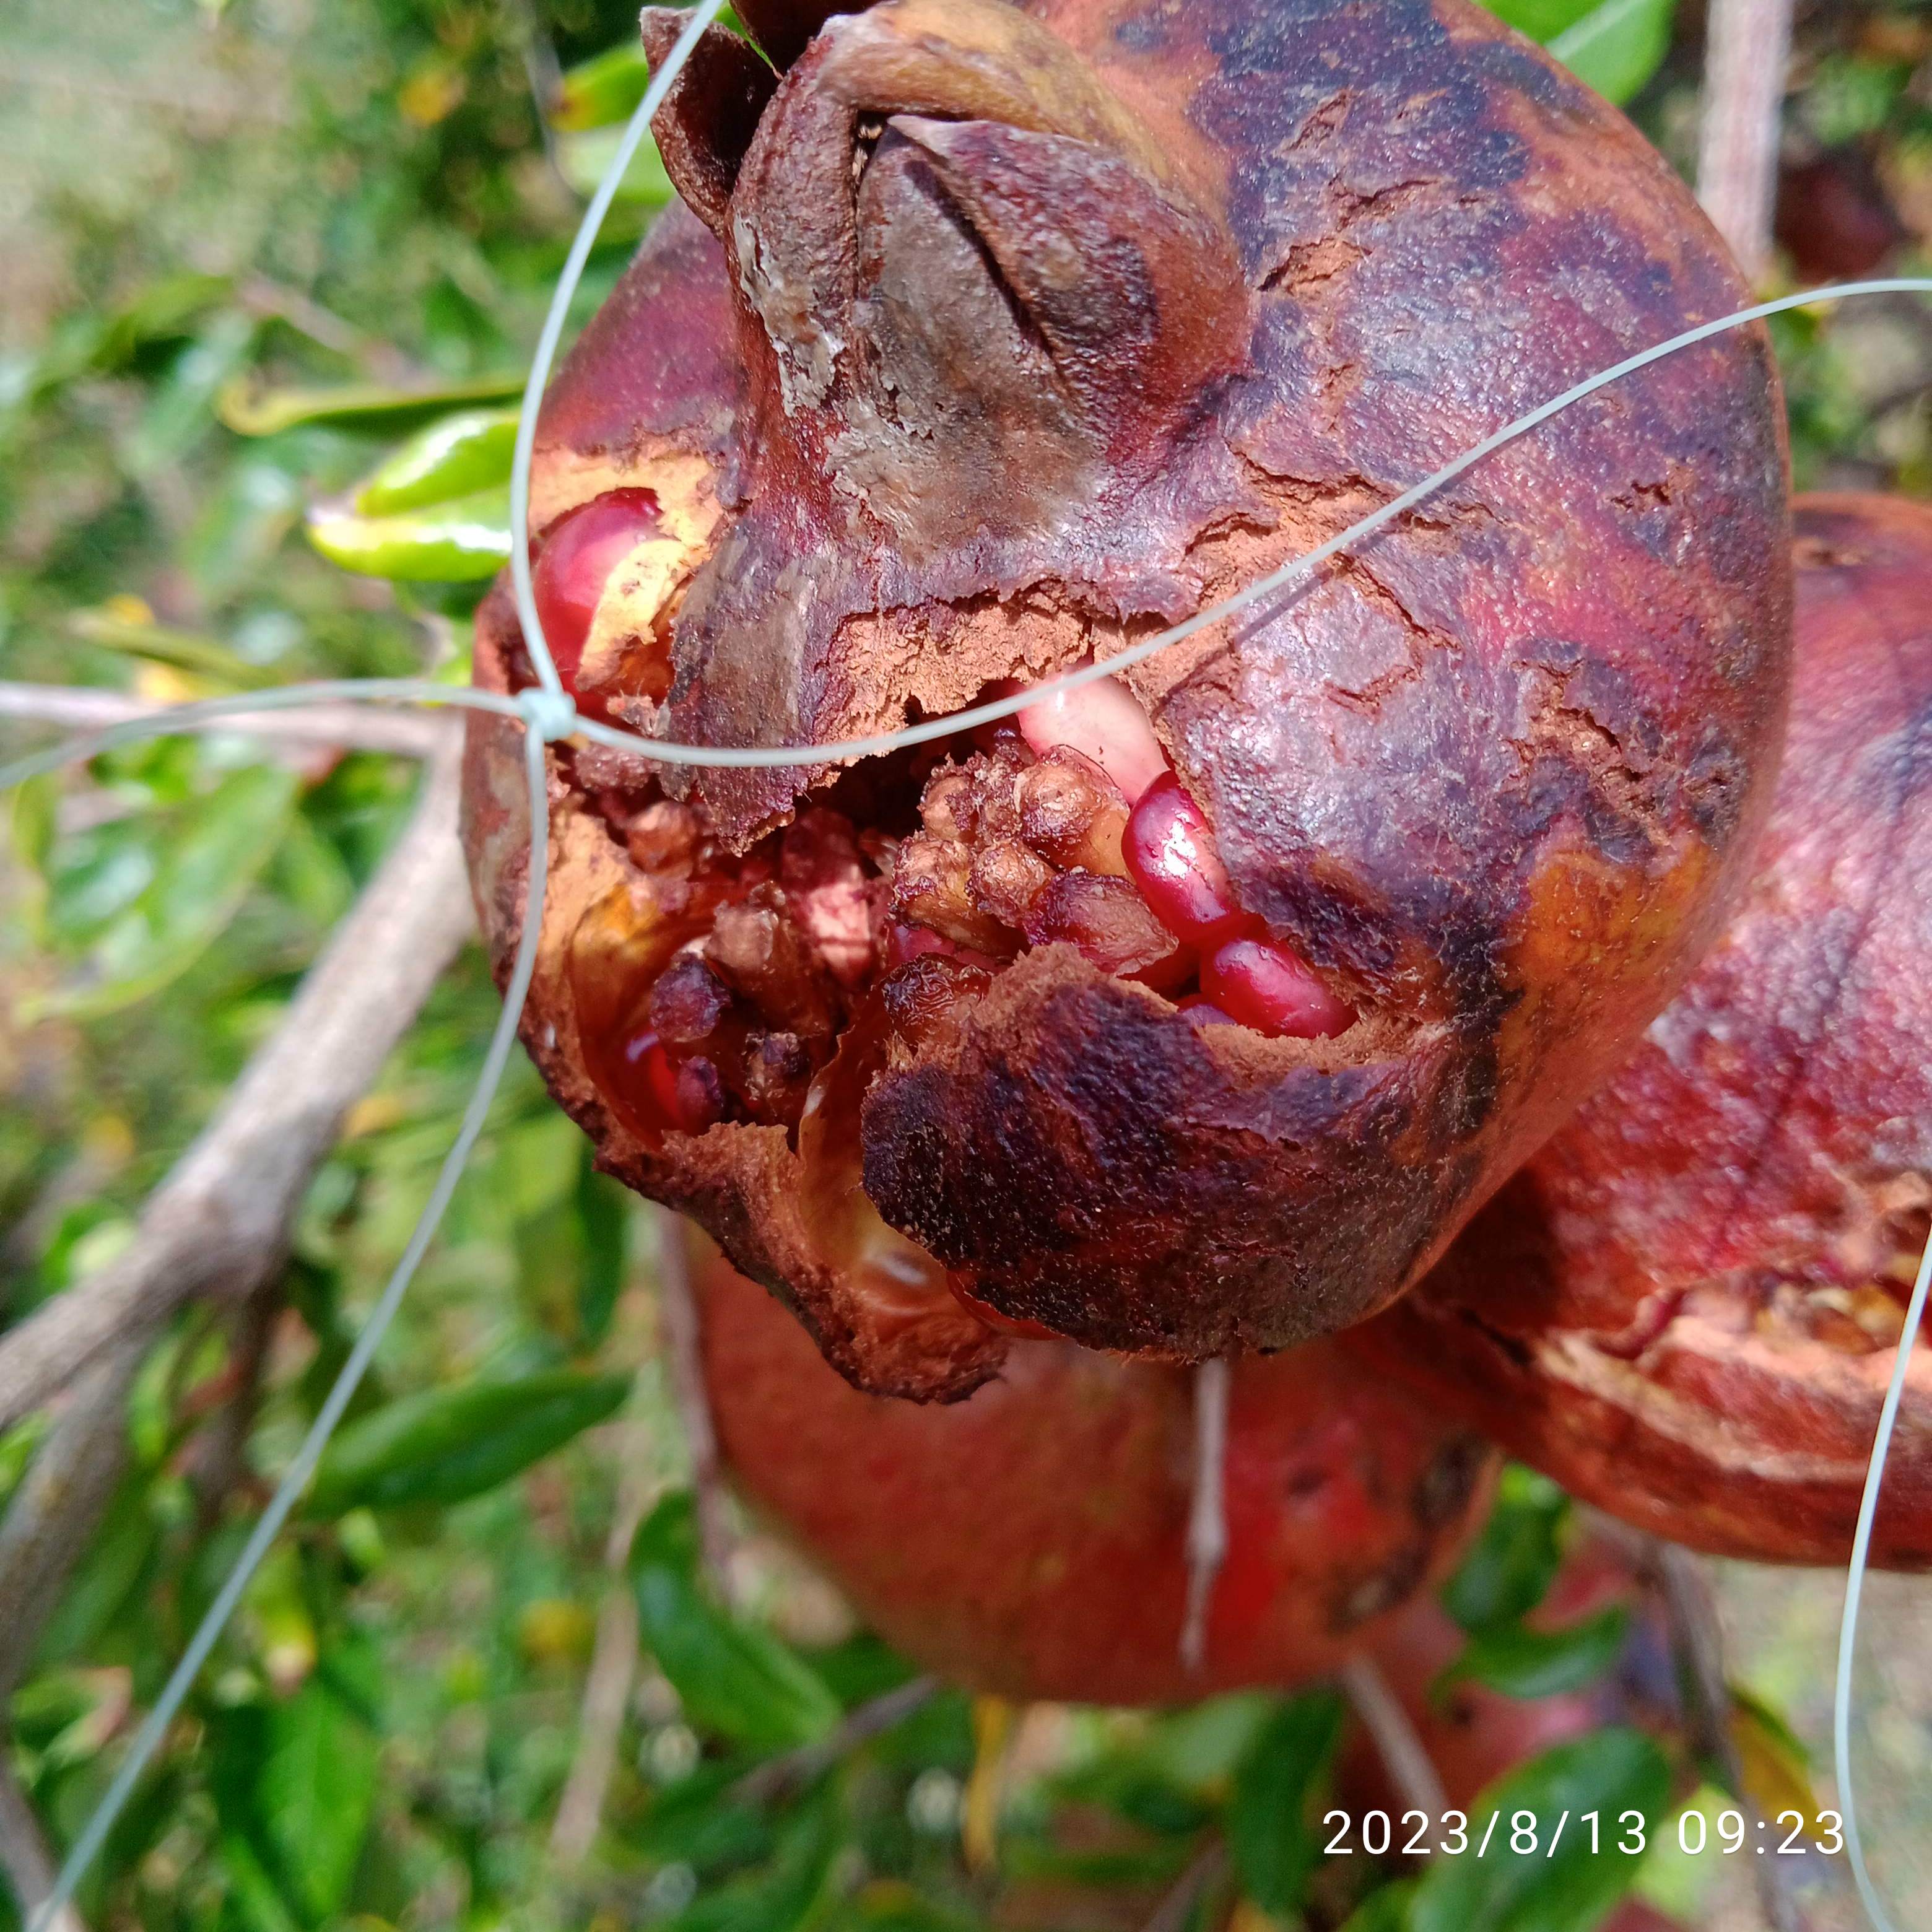
Label: Bacterial_Blight